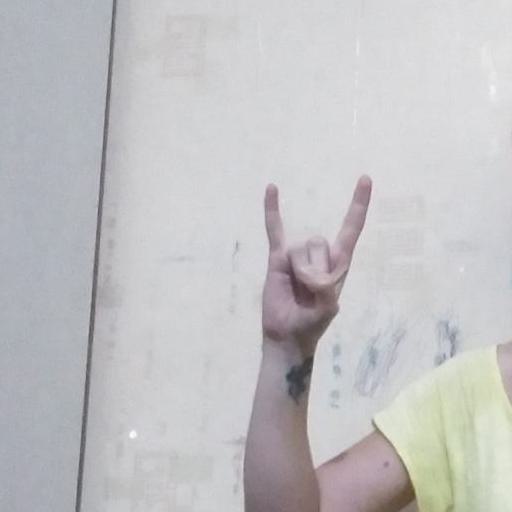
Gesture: rock